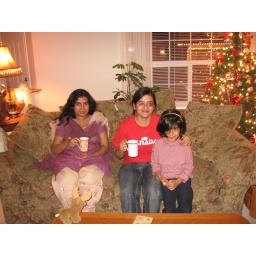
A nice cup of tea in Mondal da's house